St. Nicholas Hotel (Albany, Georgia)

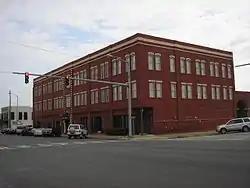

The St. Nicholas Hotel in Albany, Georgia, at 141 Flint Ave. or 300-310 Washington St., was built in 1908. It was listed on the National Register of Historic Places in 1991.